Mato Grosso

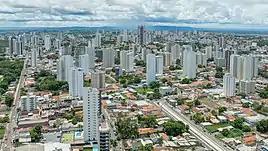
Cuiabá, the capital and financial center of the state, in 2022.

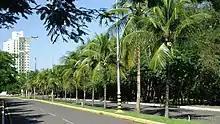
Campus of the Federal University of Mato Grosso in Cuiabá

Portuguese is the official national language and the primary language taught in schools. English and Spanish are also taught as part of the official high school curriculum.